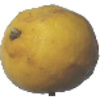
Label: lemon